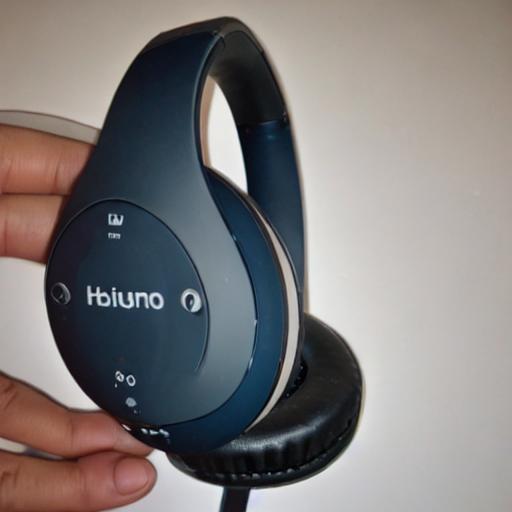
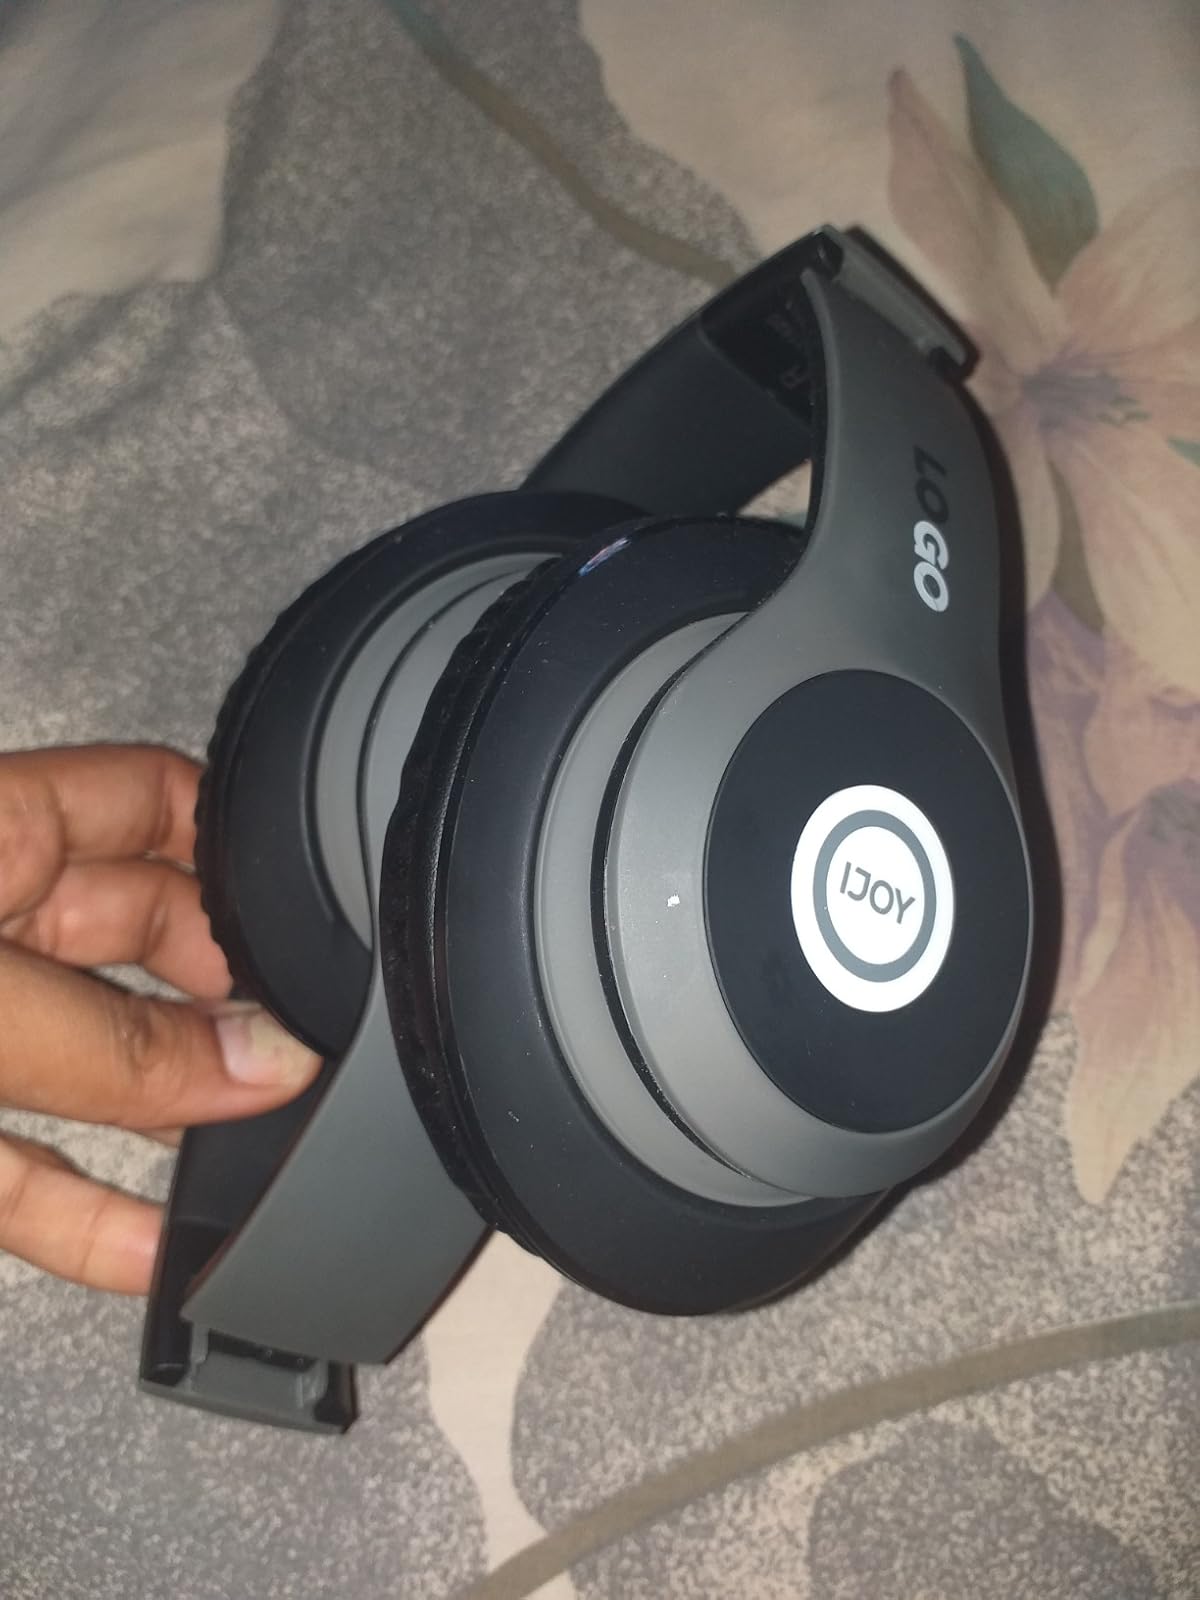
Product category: headphones
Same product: no